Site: brandenburg
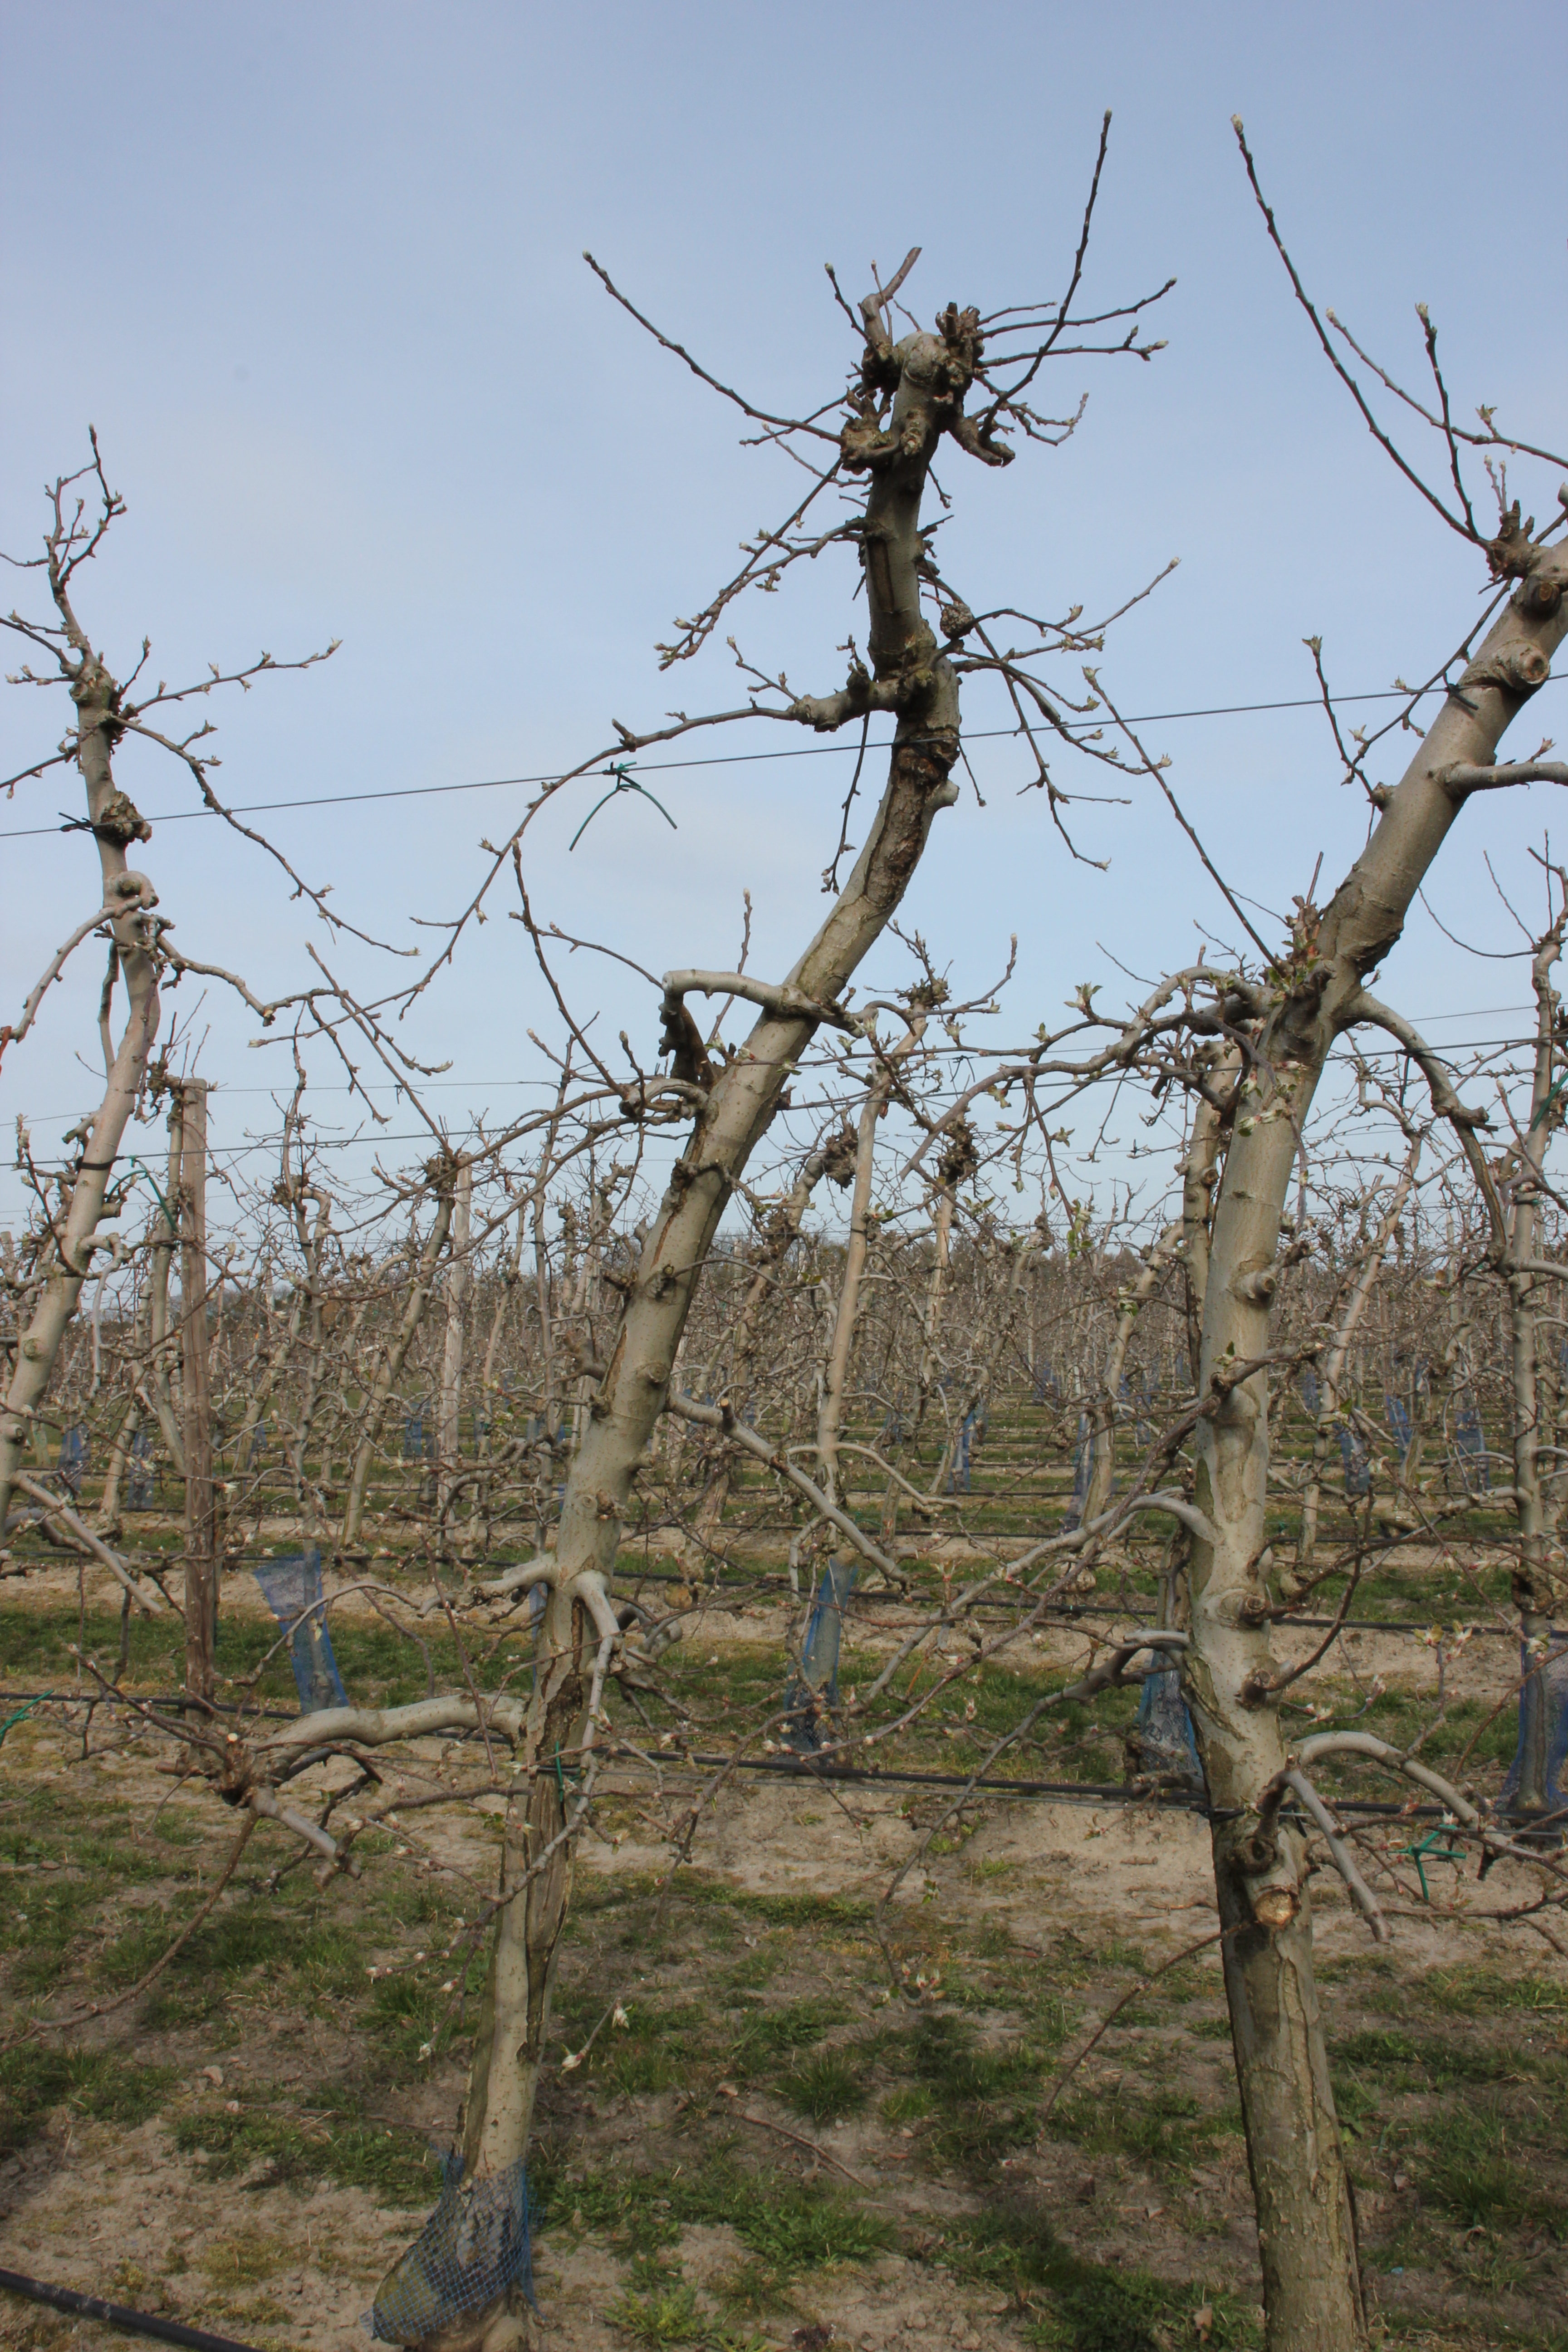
Growth stage (BBCH 54): Inflorescence emergence